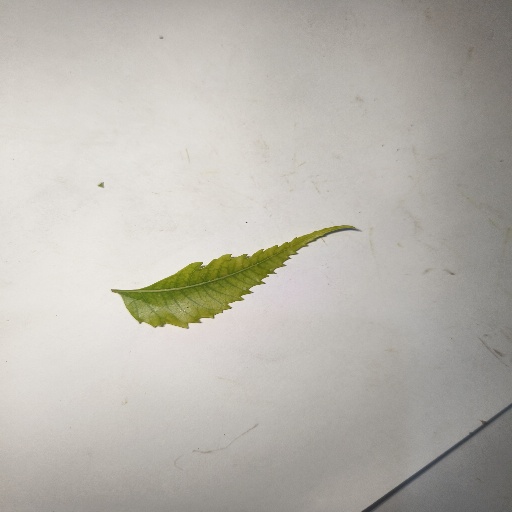
Species: Neem
Leaf condition: Yellow Leaf